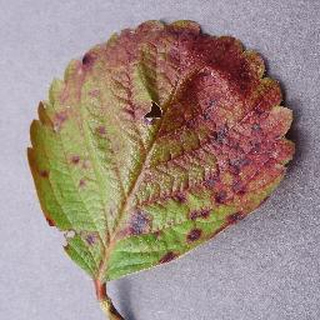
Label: strawberry_leaf_scorch